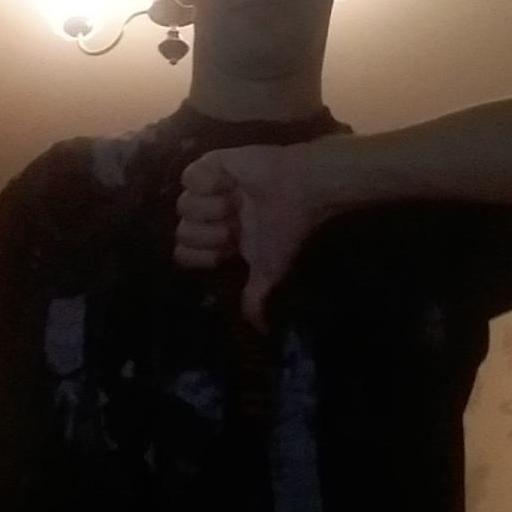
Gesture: dislike